Helene Costello

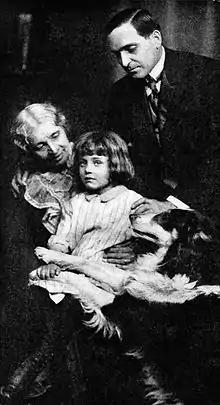
Costello ("child") with Mary Maurice, Earle Williams, and the "Vitagraph Dog" Jean in "The Church Across the Way", 1912

Born in New York City, Costello was the youngest daughter of the prominent stage and pioneering film actor Maurice Costello and his actress wife Mae Costello (née Altschuk). She had an older sister Dolores, who also became an actress and would go on to marry John Barrymore. Costello first appeared on screen, opposite her father, in the 1909 film adaptation of Victor Hugo's "Les Misérables". She would continue acting in films throughout the 1910s as a child actor and also worked in vaudeville and appeared in stage roles. In 1924, she appeared with her sister Dolores in "George White's Scandals". Shortly thereafter, both sisters signed contracts with Warner Bros. Costello reached her peak of public popularity in the mid-1920s and earned a reported $3,000 a week.